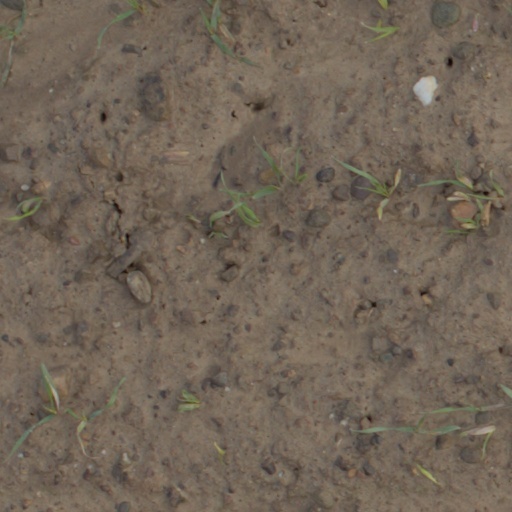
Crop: wheat